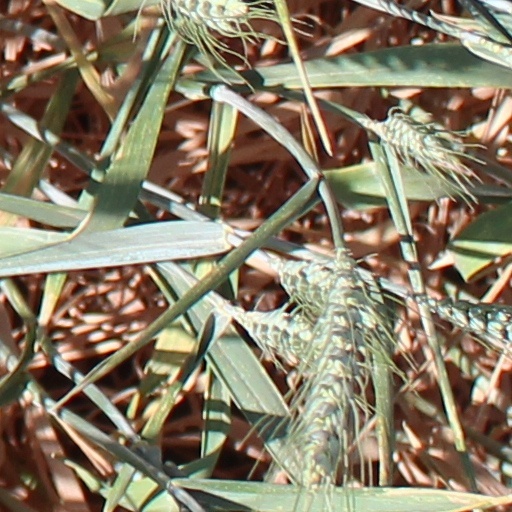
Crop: wheat